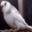
Label: bird